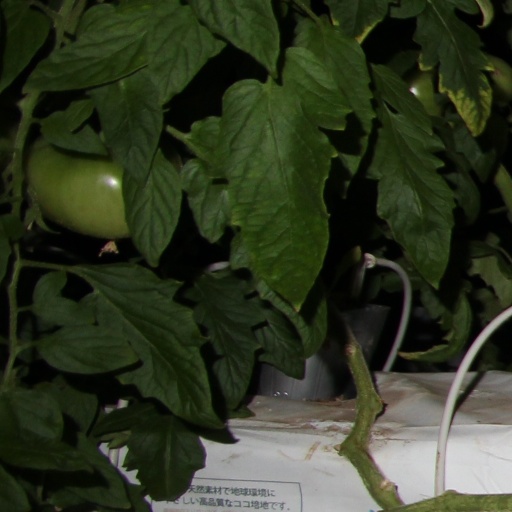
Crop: tomato